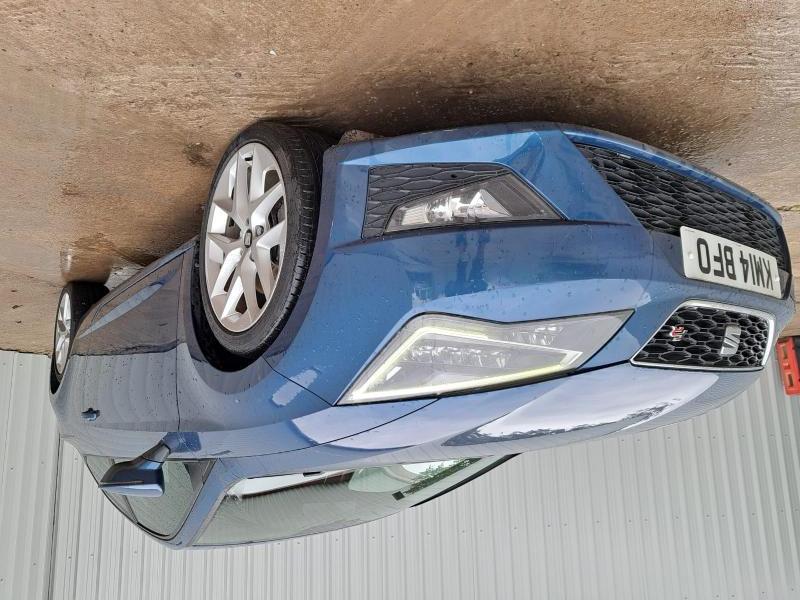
Aucun dommage détecté.
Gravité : aucun